List of islands of Massachusetts

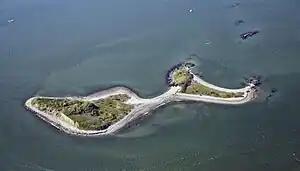
Rainsford Island is part of the Boston Harbor Islands National Recreation Area, a National Recreation Area situated among the islands of Boston Harbor of Boston, Massachusetts

The islands of Massachusetts range from barren, almost completely submerged rocks in Massachusetts Bay (e.g. Abbott Rock, first on the list below) to the large, famous and heavily visited Martha's Vineyard and Nantucket.